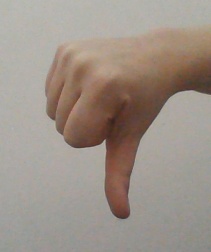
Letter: waw